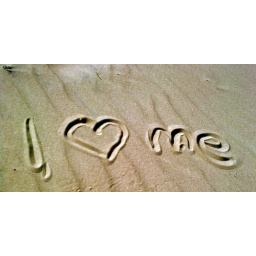
i would XD. bored at the beach and writing in the sand